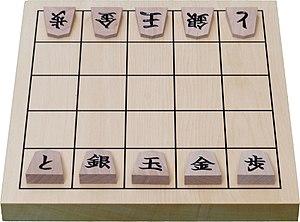
Position initiale d'un jeu de Kyoto Shogi (variante du Shogi).
Le Kyoto shogi est une variante moderne du shogi. Cette version a été créée par Tamiya Katsuya en 1976.